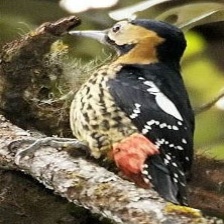
Species: DARJEELING WOODPECKER
Scientific name: DENDROCOPOS DARJELLENSIS